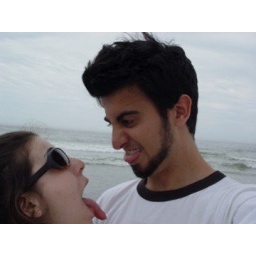
Jeff's aunt's beach house in Brigantine, July 2006.